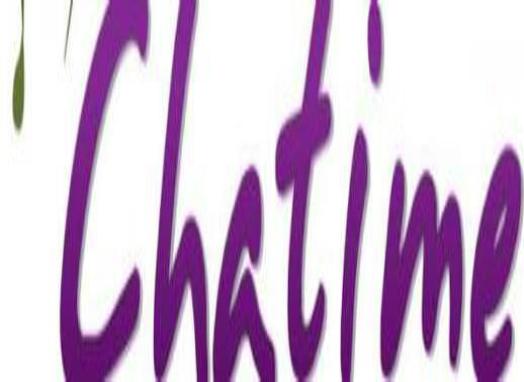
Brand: chatime
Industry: Food